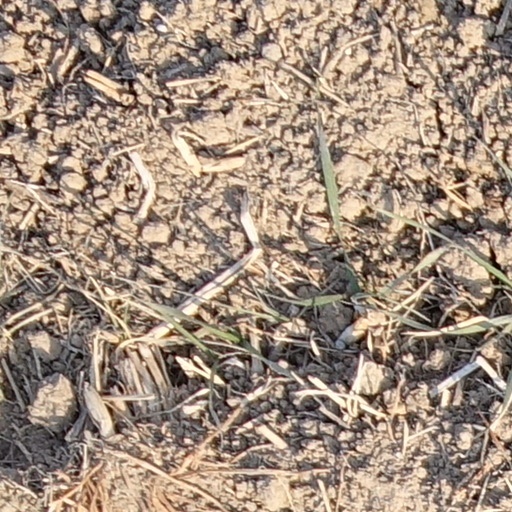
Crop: wheat